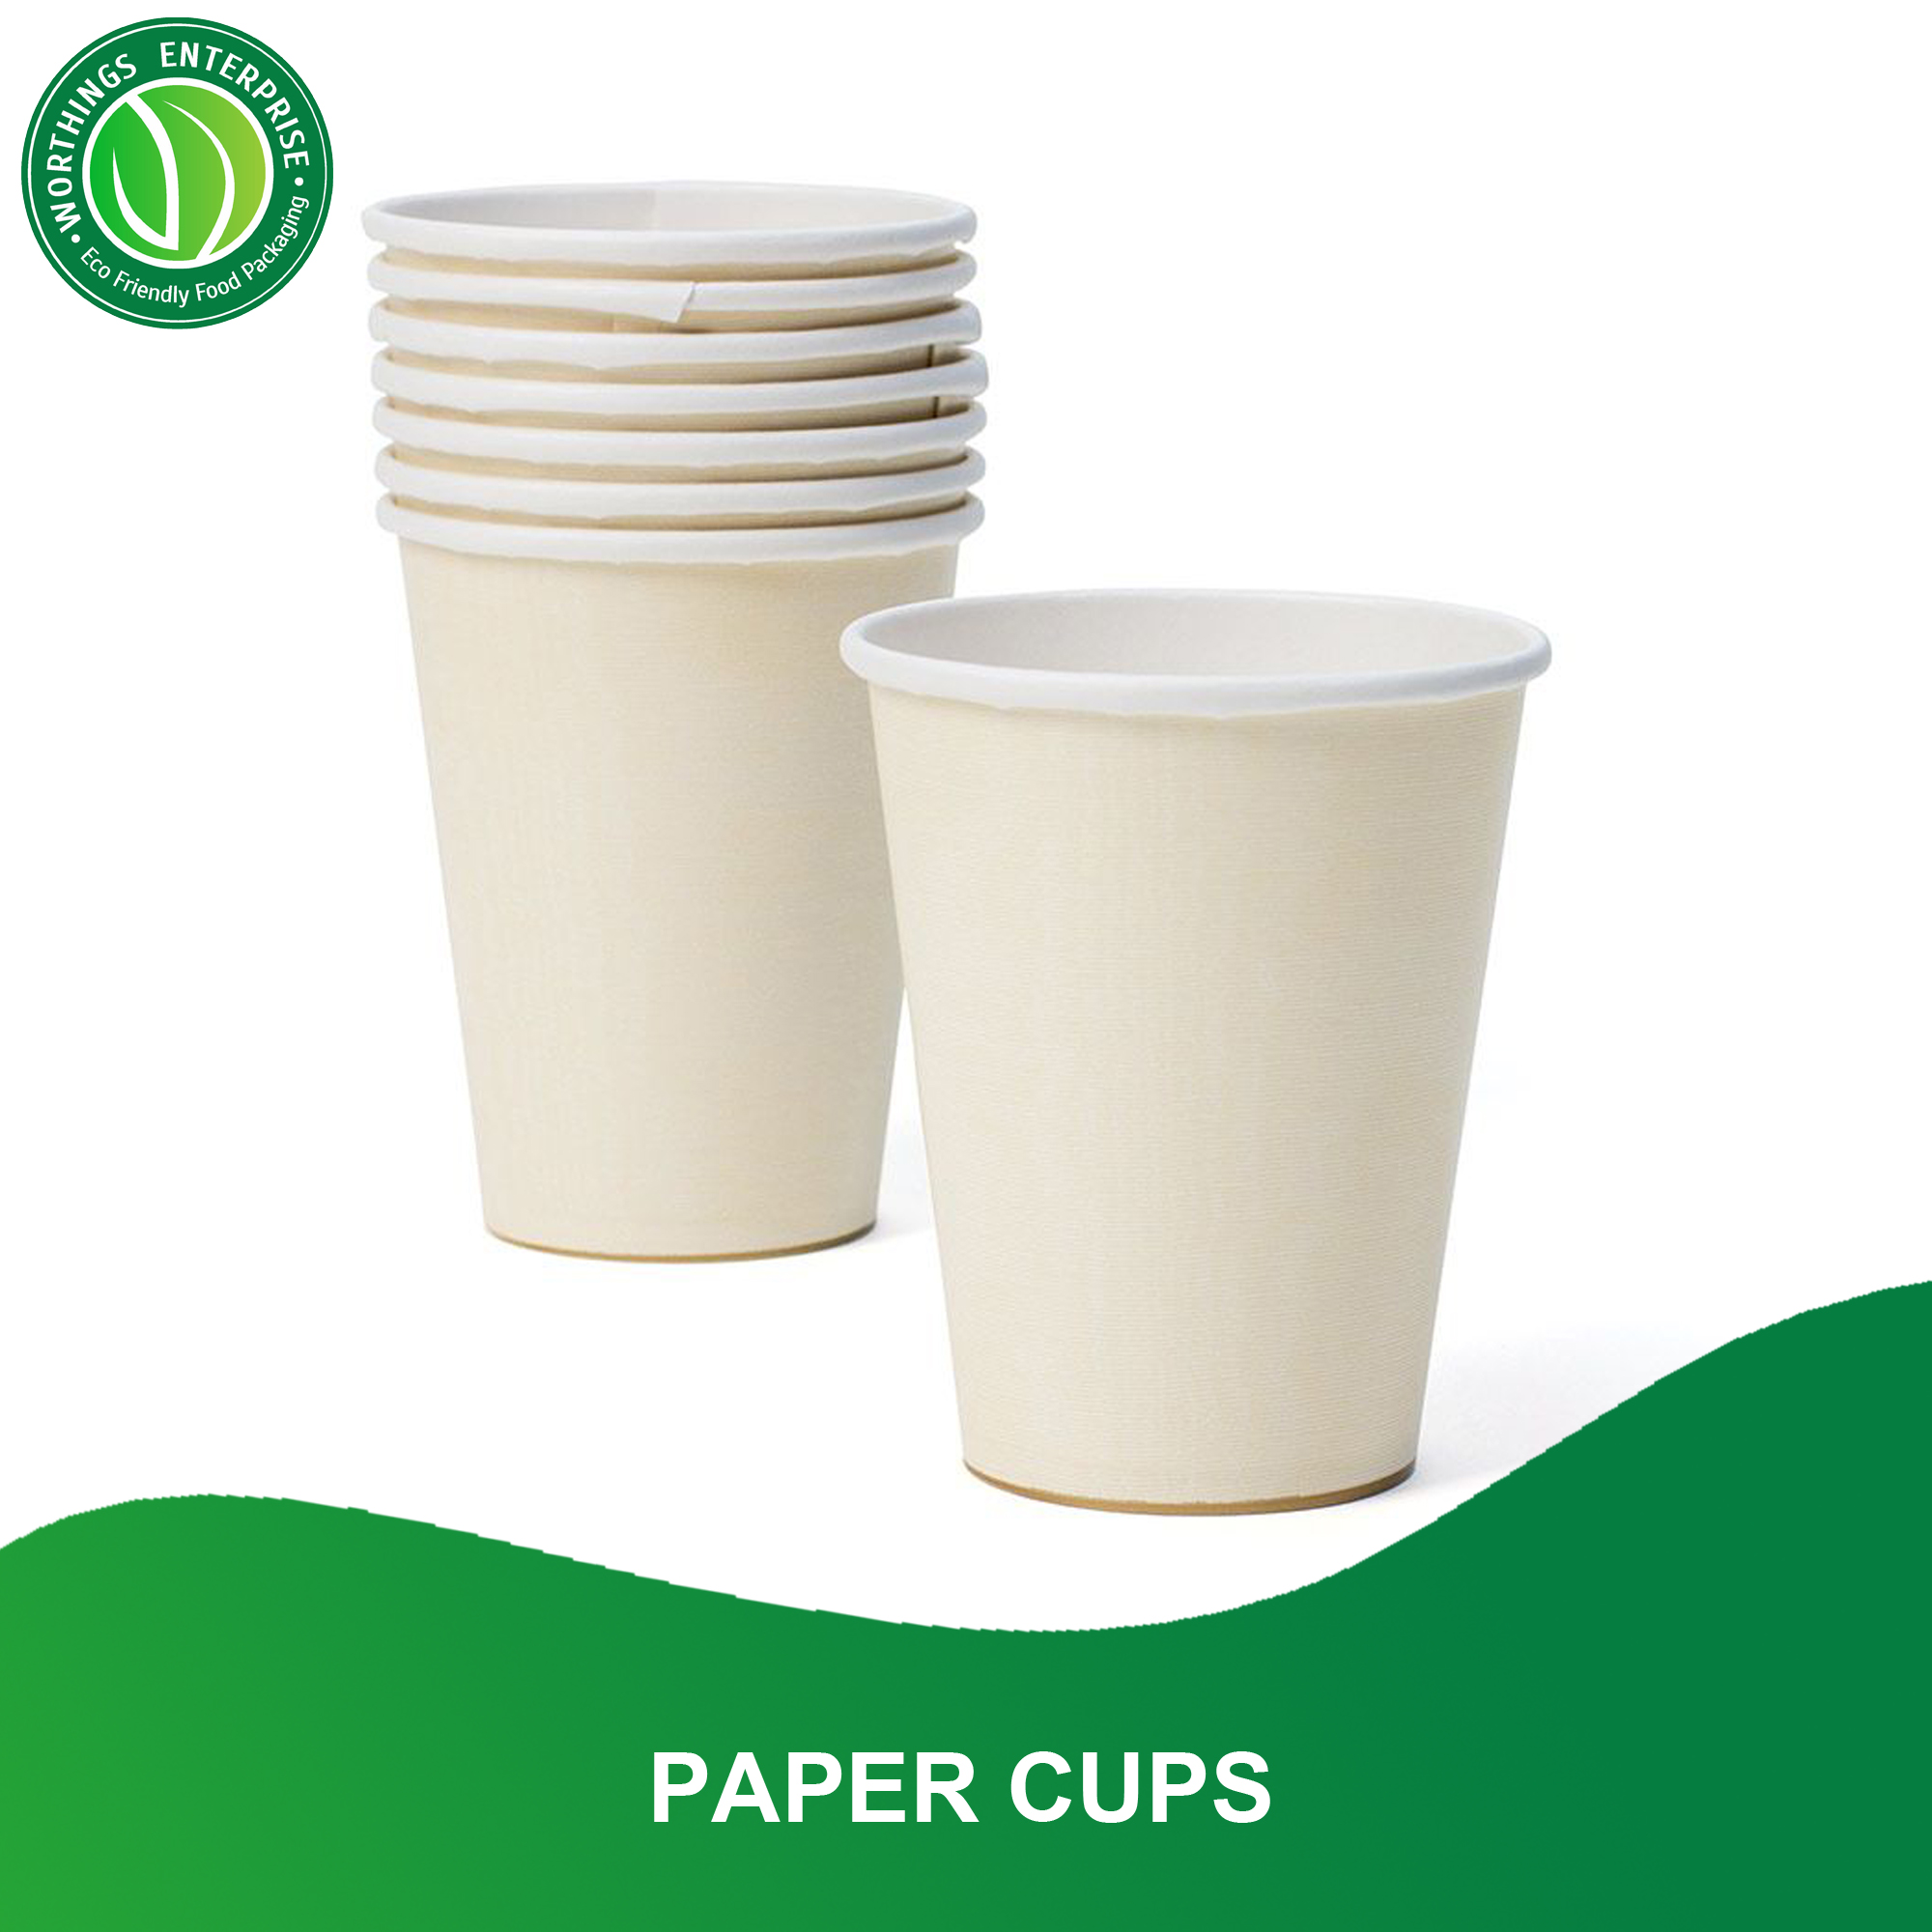
Label: paper